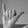
ASL letter: Y